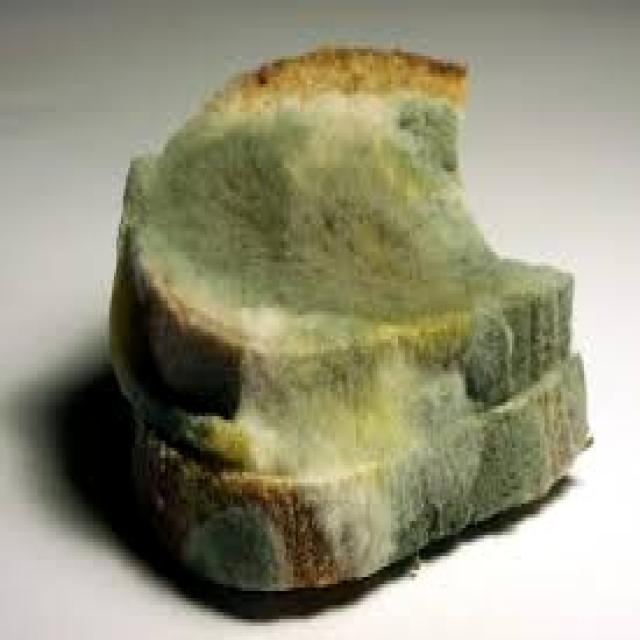
Label: Trash